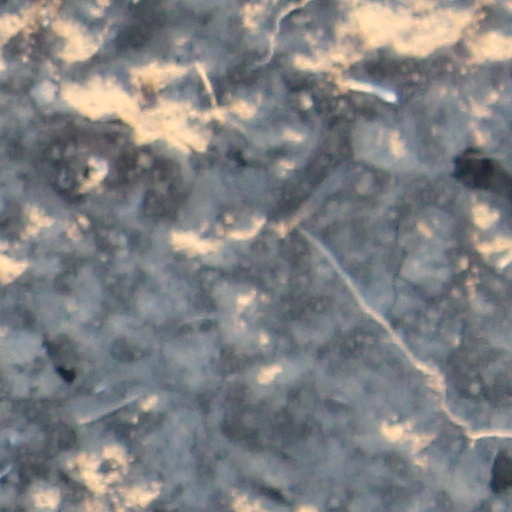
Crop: wheat